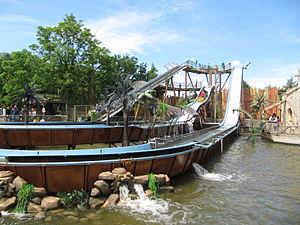
Isla Mágica ouvert au public le 28 juin.